Justice Society of America

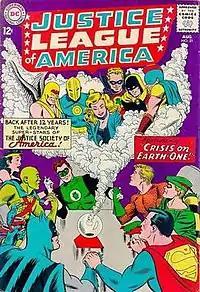
The JSA meets the JLA. Cover of "Justice League of America" #21 (August 1963). Art by Mike Sekowsky and Murphy Anderson.

These stories set the stage for "Crisis on Earth-One" ("Justice League of America" #21, August 1963) and "Crisis on Earth-Two" ("Justice League of America" #22, September 1963), a two-part tale where the Golden Age Justice Society teams up with the Silver Age Justice League to combat a team of villains from both worlds. The following year, the two teams of heroes worked together to stop an evil version of the Justice League from another alternative Earth ("Justice League of America" #29, "Crisis on Earth-Three", August 1964). These stories became the first in a long series of team-ups of the two supergroups, an annual summer tradition which continued until 1985.